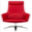
Label: chair